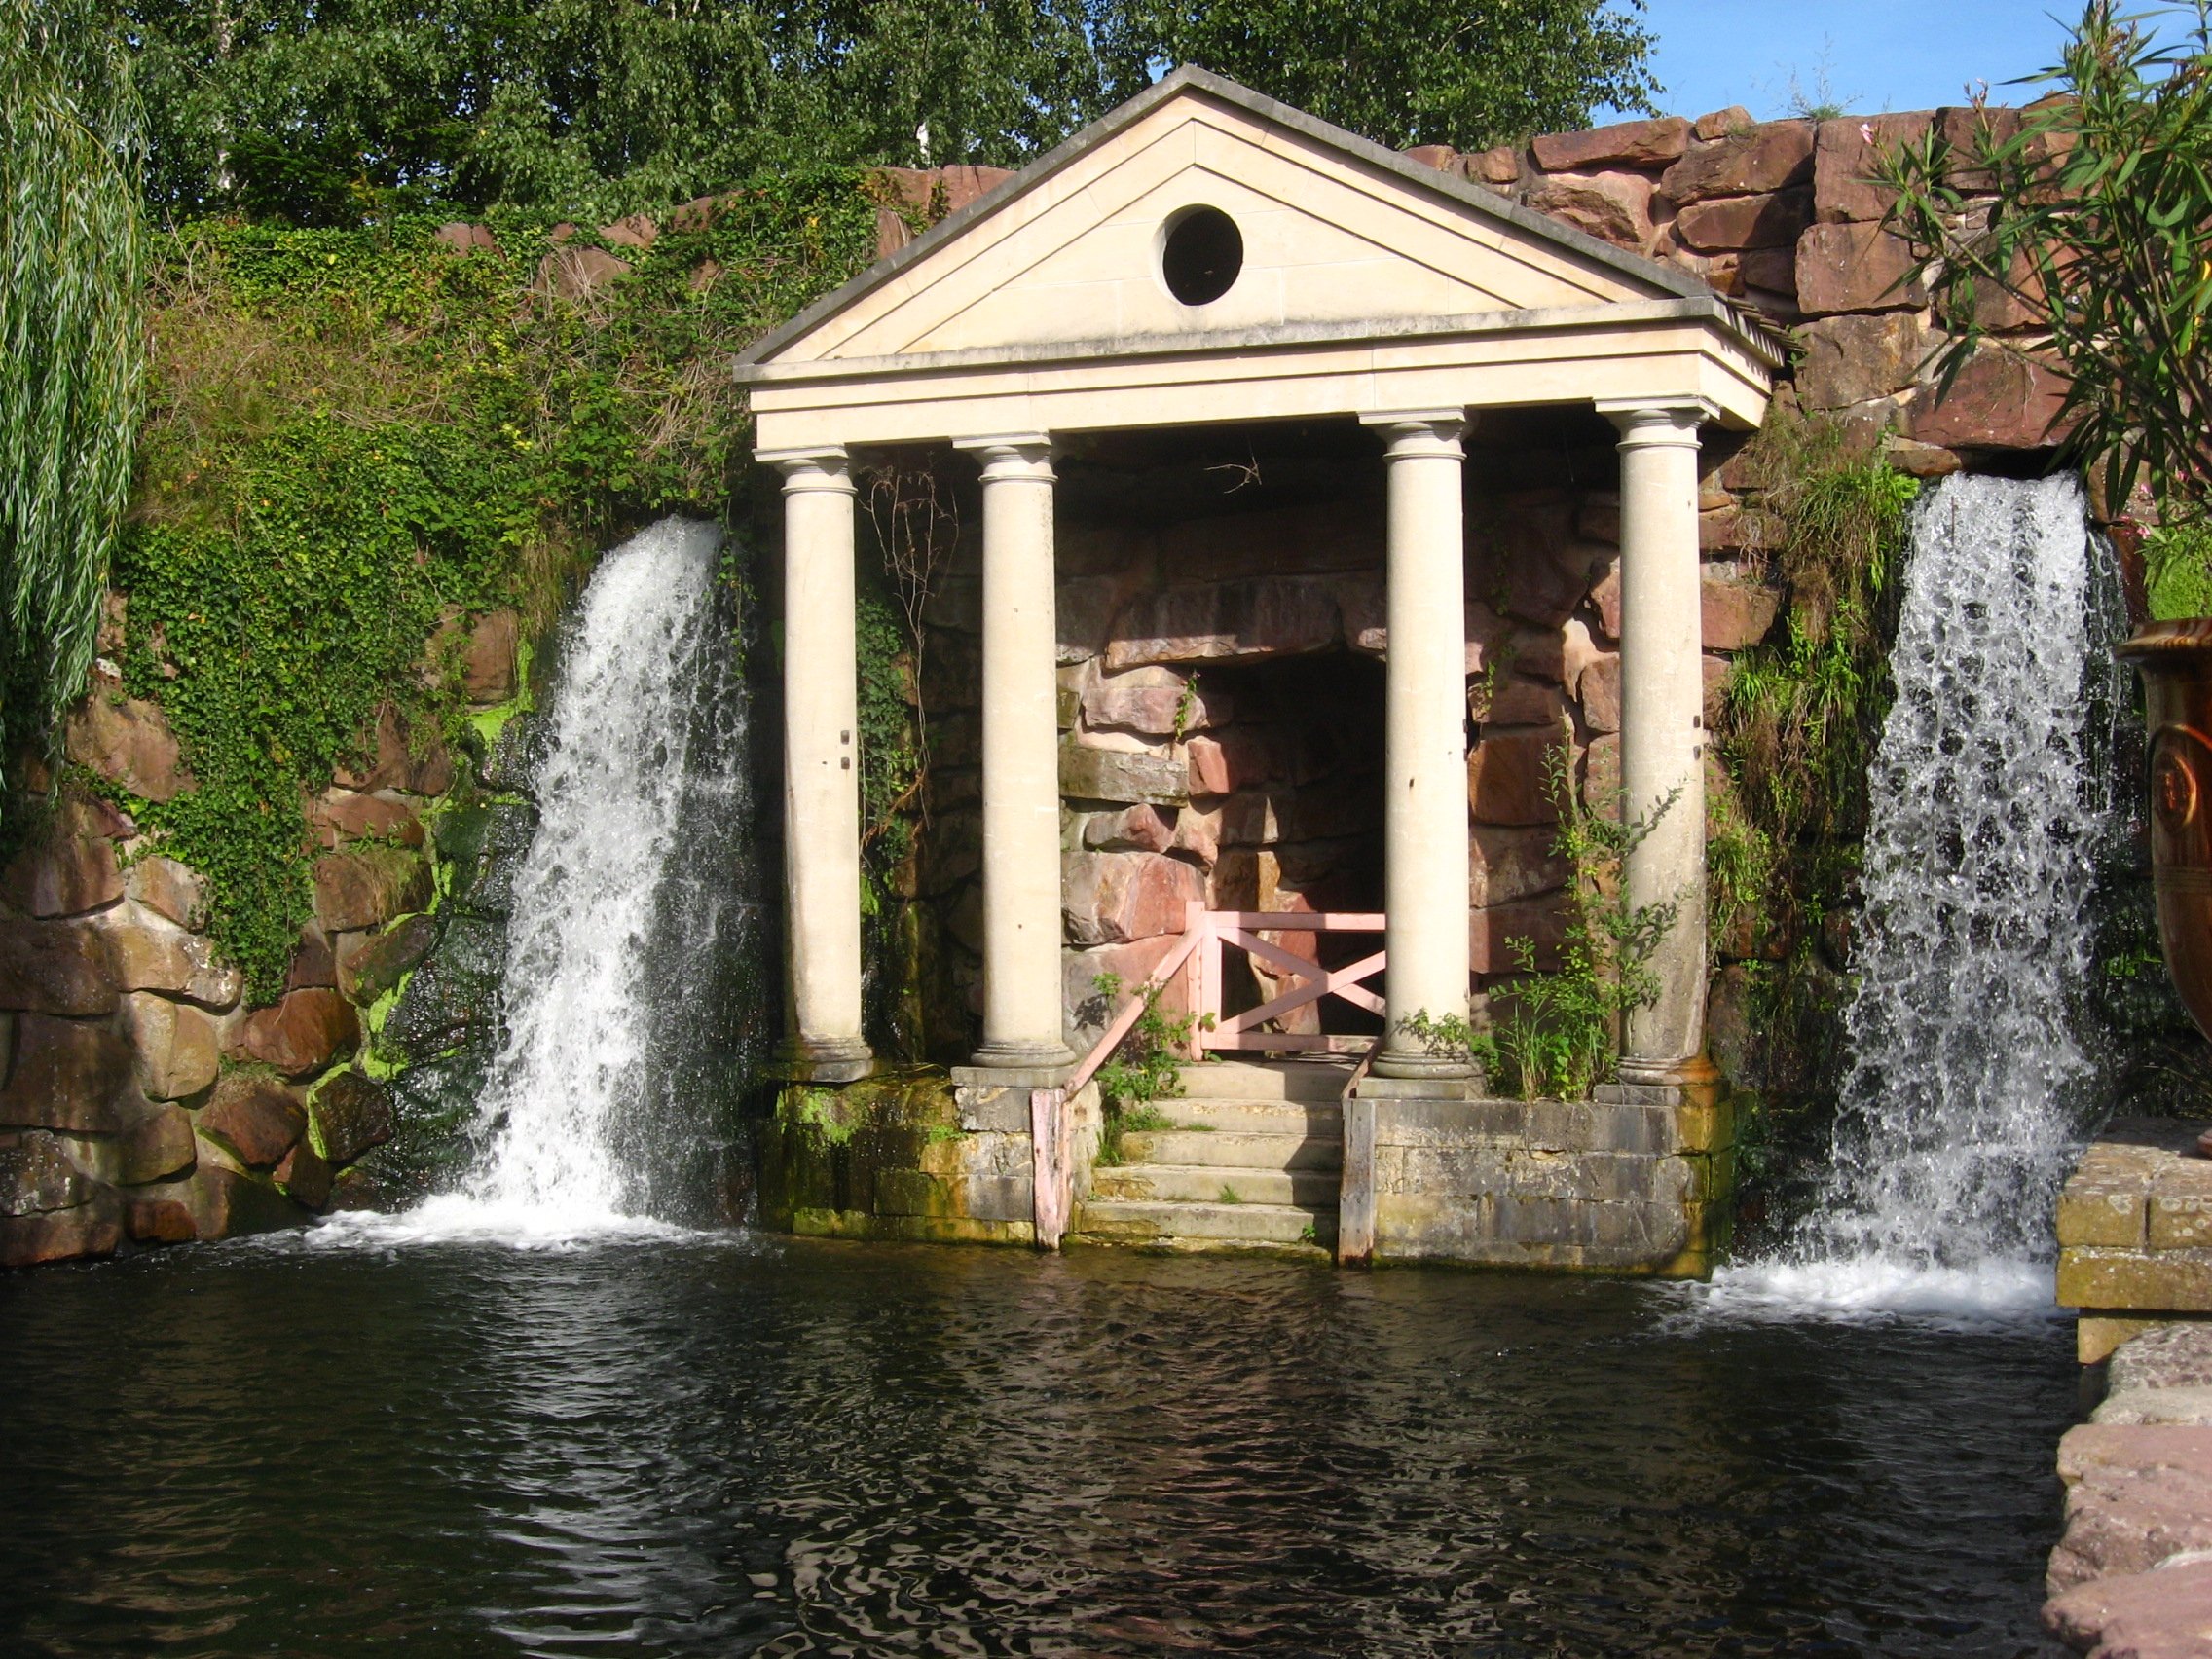
landscape, water, waterfall, lake, pond, garden, fountain, shrine, water feature